Lebanese Premier League

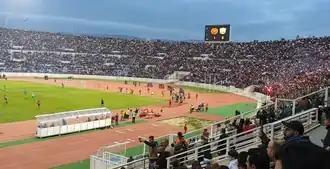
The Camille Chamoun Sports City Stadium in 2018

At the start of the 2005–06 season, the Lebanese government imposed a ban on spectators due to fears of political and sectarian-inspired violence in the stadiums. After six years, in 2011, the ban was lifted and fans were allowed to regularly attend matches. While attendance was initially scarce, spectators started to show up more regularly season after season. Indeed, in 2018 ultras groups started to form, with Nejmeh's "Ultras Supernova" being the first. Other teams quickly followed, such as Ansar, Ahed and Bourj.